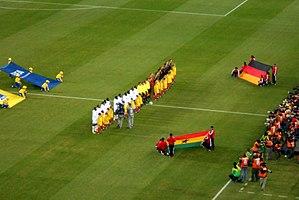
L'équipe du Ghana de football est la sélection de joueurs ghanéens représentant le pays lors des compétitions internationales de football masculin, sous l'égide de la Fédération ghanéennee de football.
L'équipe d'Allemagne de football est constituée d'une sélection des meilleurs joueurs allemands sous l'égide de la Fédération allemande de football. L'organisme, fédération de l'Allemagne unifiée avant la création de la République démocratique allemande, n'a autorité que sur le football de l'Allemagne de l'Ouest de 1949 à 1990 et reprend ensuite son rôle pan-allemand. Le premier match de l'équipe allemande réunifiée a lieu le 10 octobre 1990 à Solna contre la Suède ; le premier match à domicile a lieu à Stuttgart le 19 décembre de la même année contre la Suisse. Pendant son existence, l'équipe nationale est-allemande est sous l'autorité de sa propre fédération, la Fédération d'Allemagne de l'Est de football. La présente page ne traite donc, pendant les années de séparation, que de l'équipe de RFA.